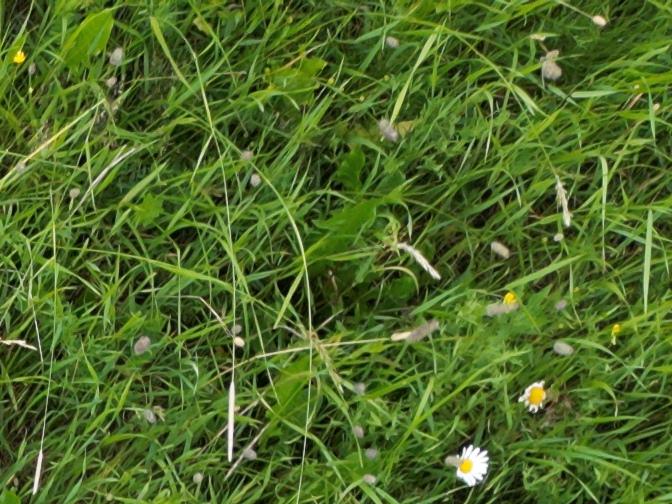
Flowers visible:  daisy flowers, yarrow flowers